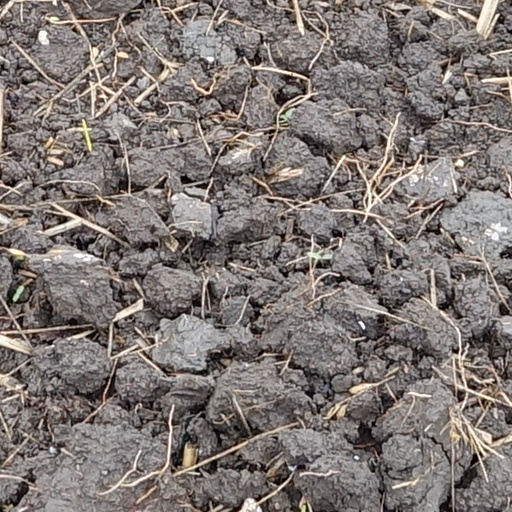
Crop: wheat